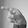
ASL letter: P